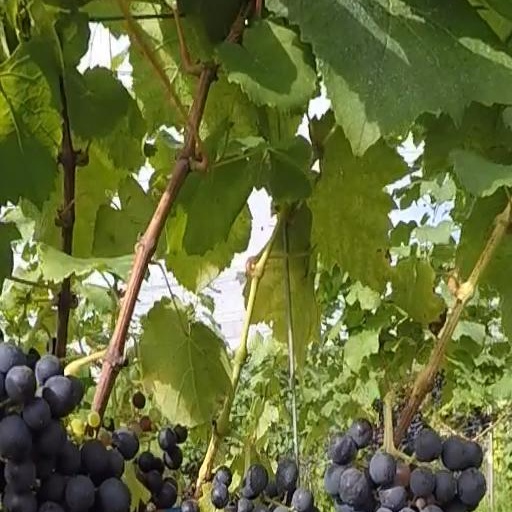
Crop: grape